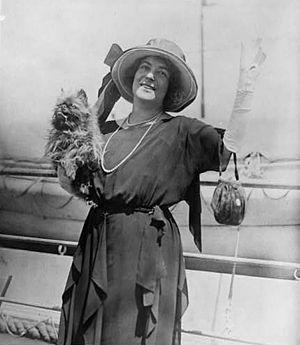
Frances Davis Alda connue aussi comme Frances Alda-Gatti-Casazza, née Fanny Jane Davis, le 31 mai 1879 à Christchurch en Nouvelle-Zélande et morte le 18 septembre 1952 à Venise, est une soprano néo-zélandaise, élevée en Australie. Elle atteint la célébrité pendant les trois premières décennies du XXᵉ siècle en raison de son exceptionnelle voix, sa technique fine et sa personnalité colorée, ainsi que ses fréquents partenariats au Metropolitan Opera de New York avec Enrico Caruso.